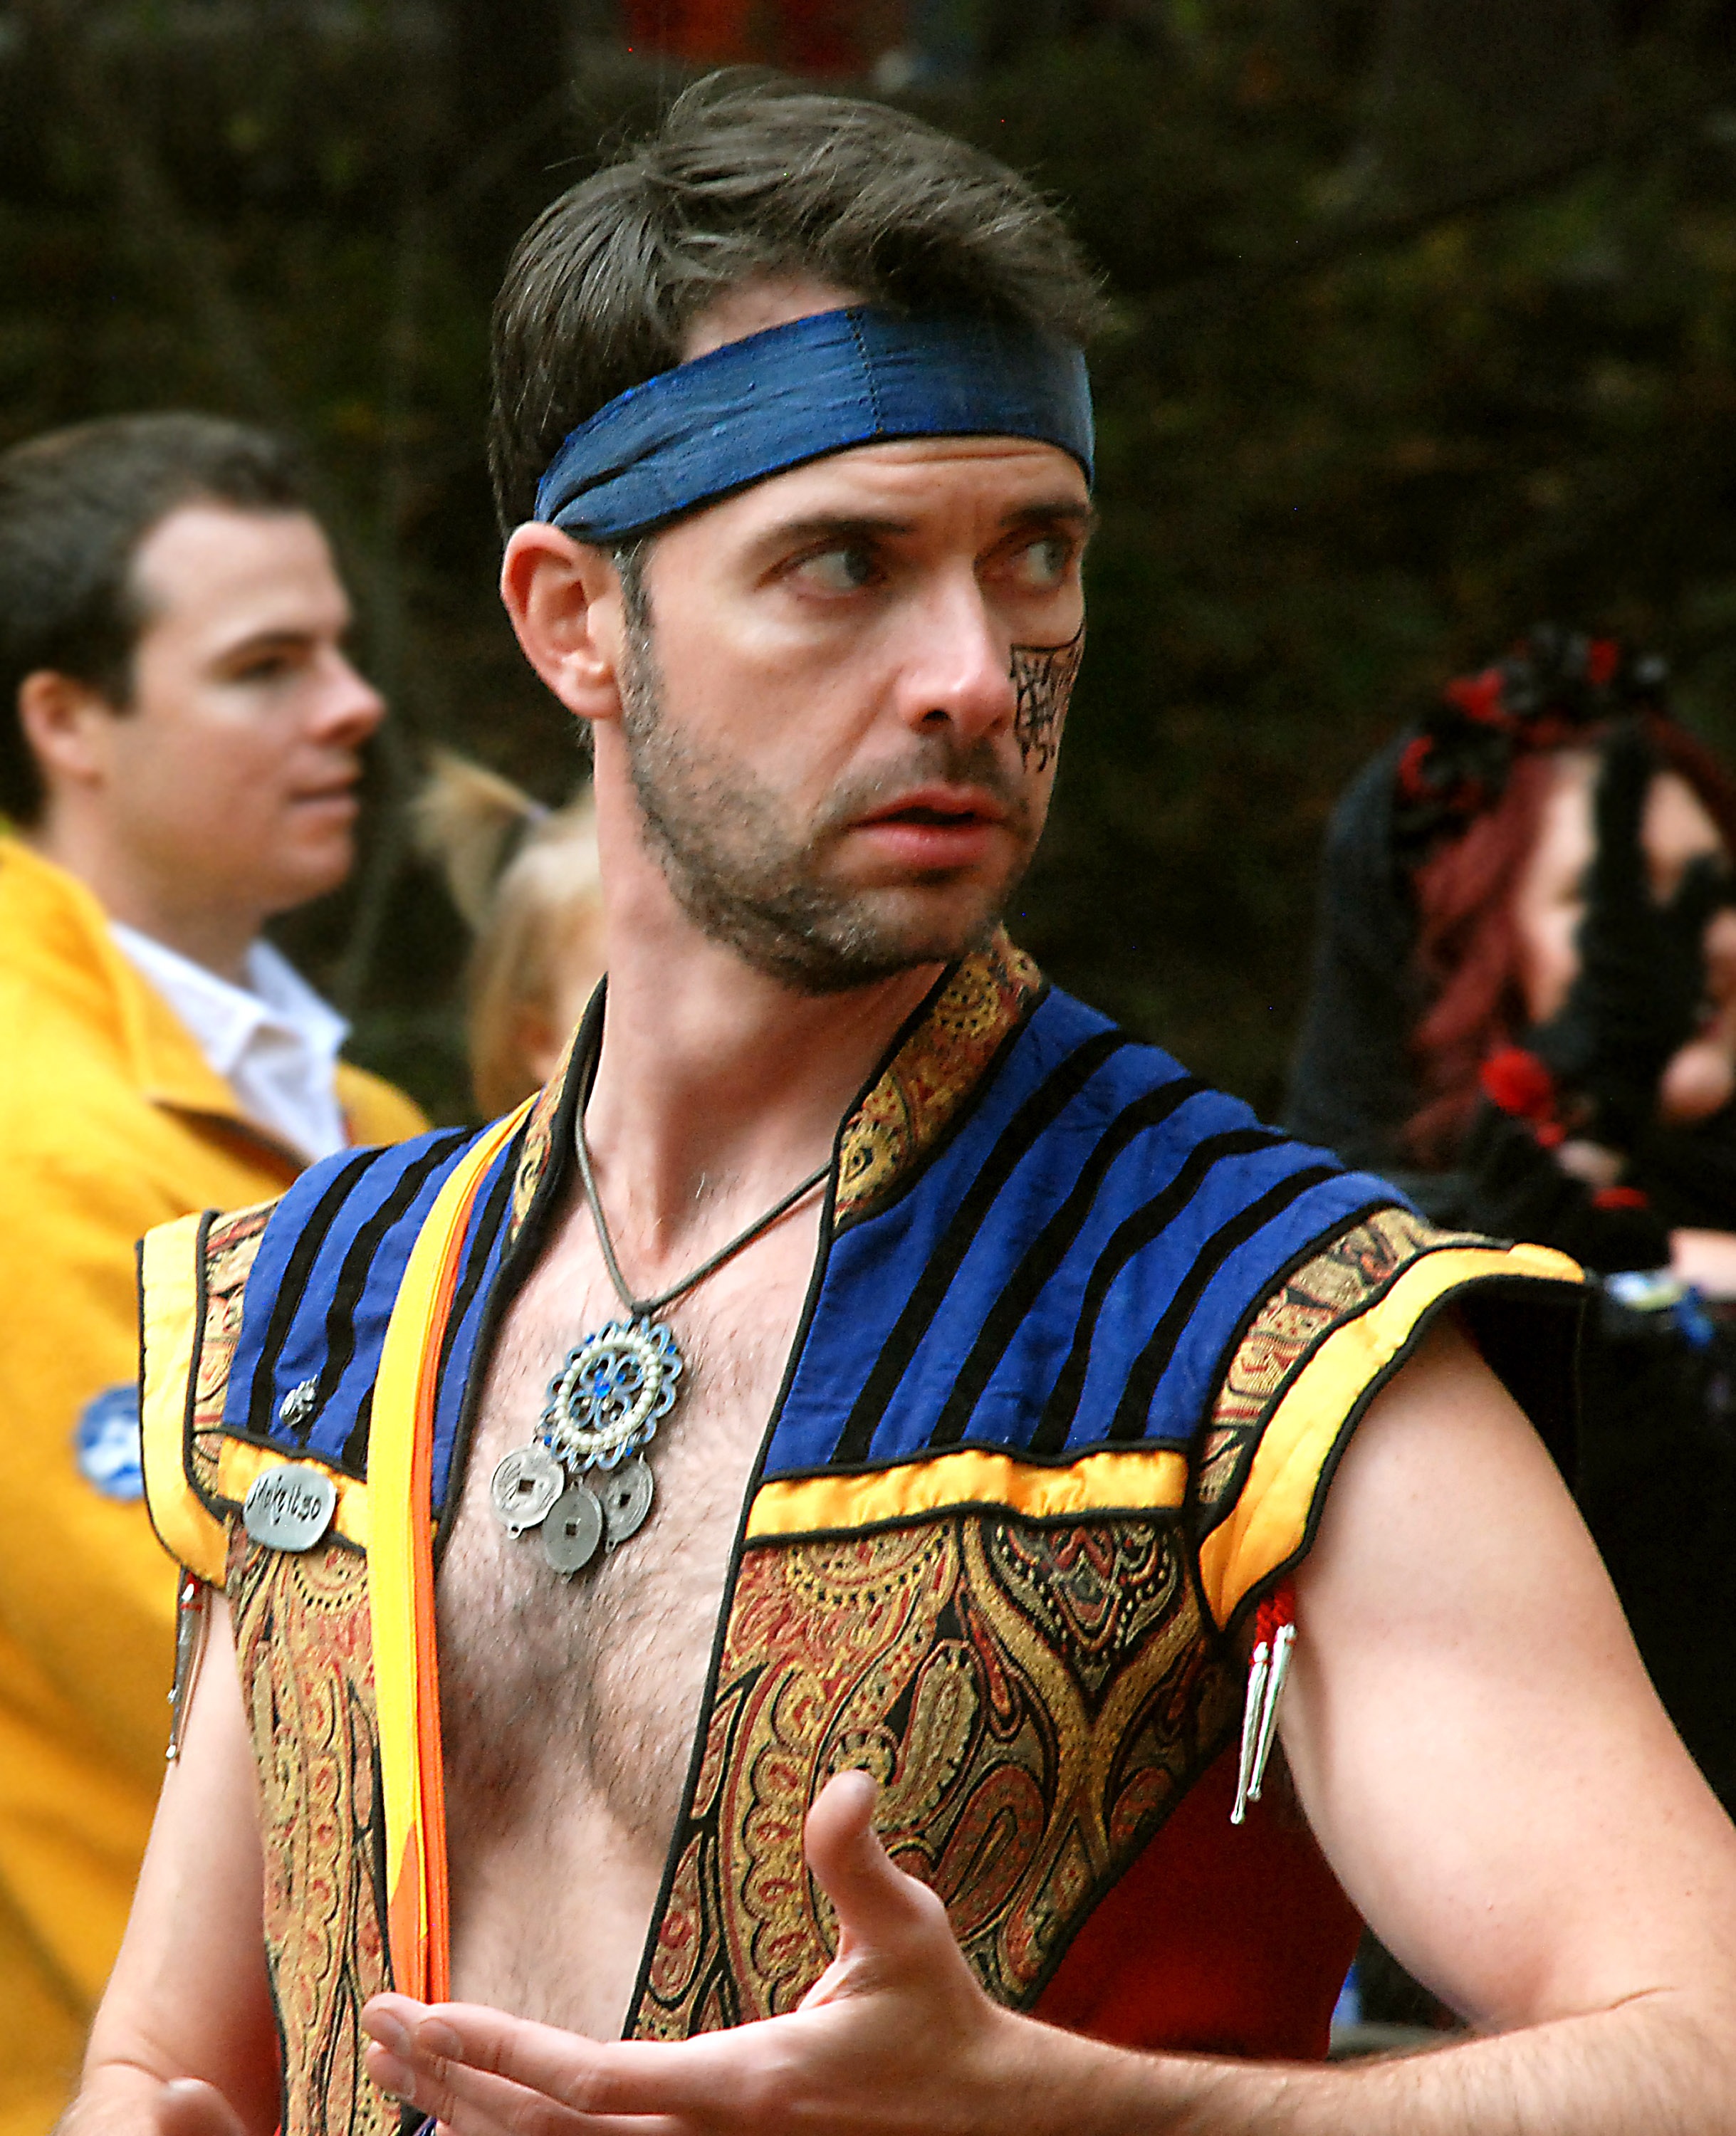
man, person, people, performer, colorful, necklace, chest, dancer, tribe, sports, costume, vest, head band